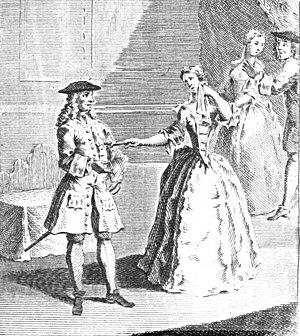
Acte V scène 17 de Le Fourbe de Congreve, obtenue depuis l'édition de 1735. De gauche à droite
Le Fourbe, titre original The Double Dealer, est une comédie de la Restauration anglaise, en cinq actes et en prose, de William Congreve. Elle a été jouée pour la première fois à Londres au Théâtre de Drury Lane en novembre 1693. Elle ne connut pas le succès à sa première représentation, malgré la présence de la reine Anne, et il fallut attendre une critique favorable de Dryden pour qu'elle devînt populaire.